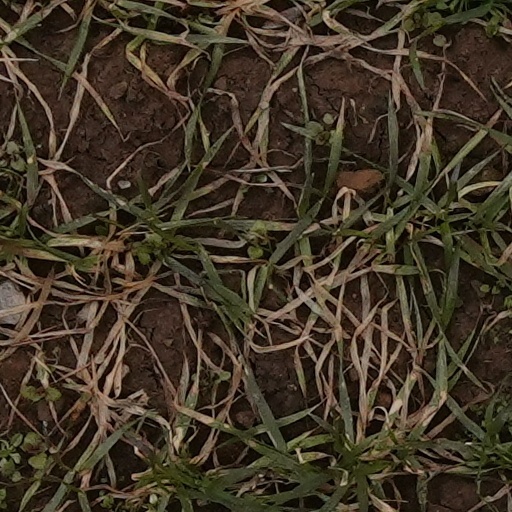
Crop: wheat